1967 in the Vietnam War

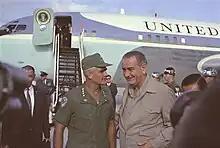
General Westmoreland and President Johnson at Cam Ranh Base

A USAF C-130 crashed into a mountain in the Phú Lộc district 24 km southeast of Phu Bai Combat Base killing all 23 on board.